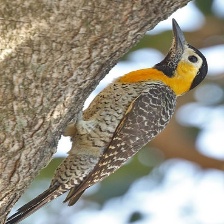
Species: CAMPO FLICKER
Scientific name: COLAPTES CAMPESTRIS